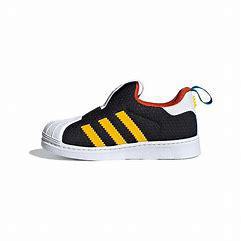
Brand: adidas
Model: originals Adidas Originals Superstar 360 I